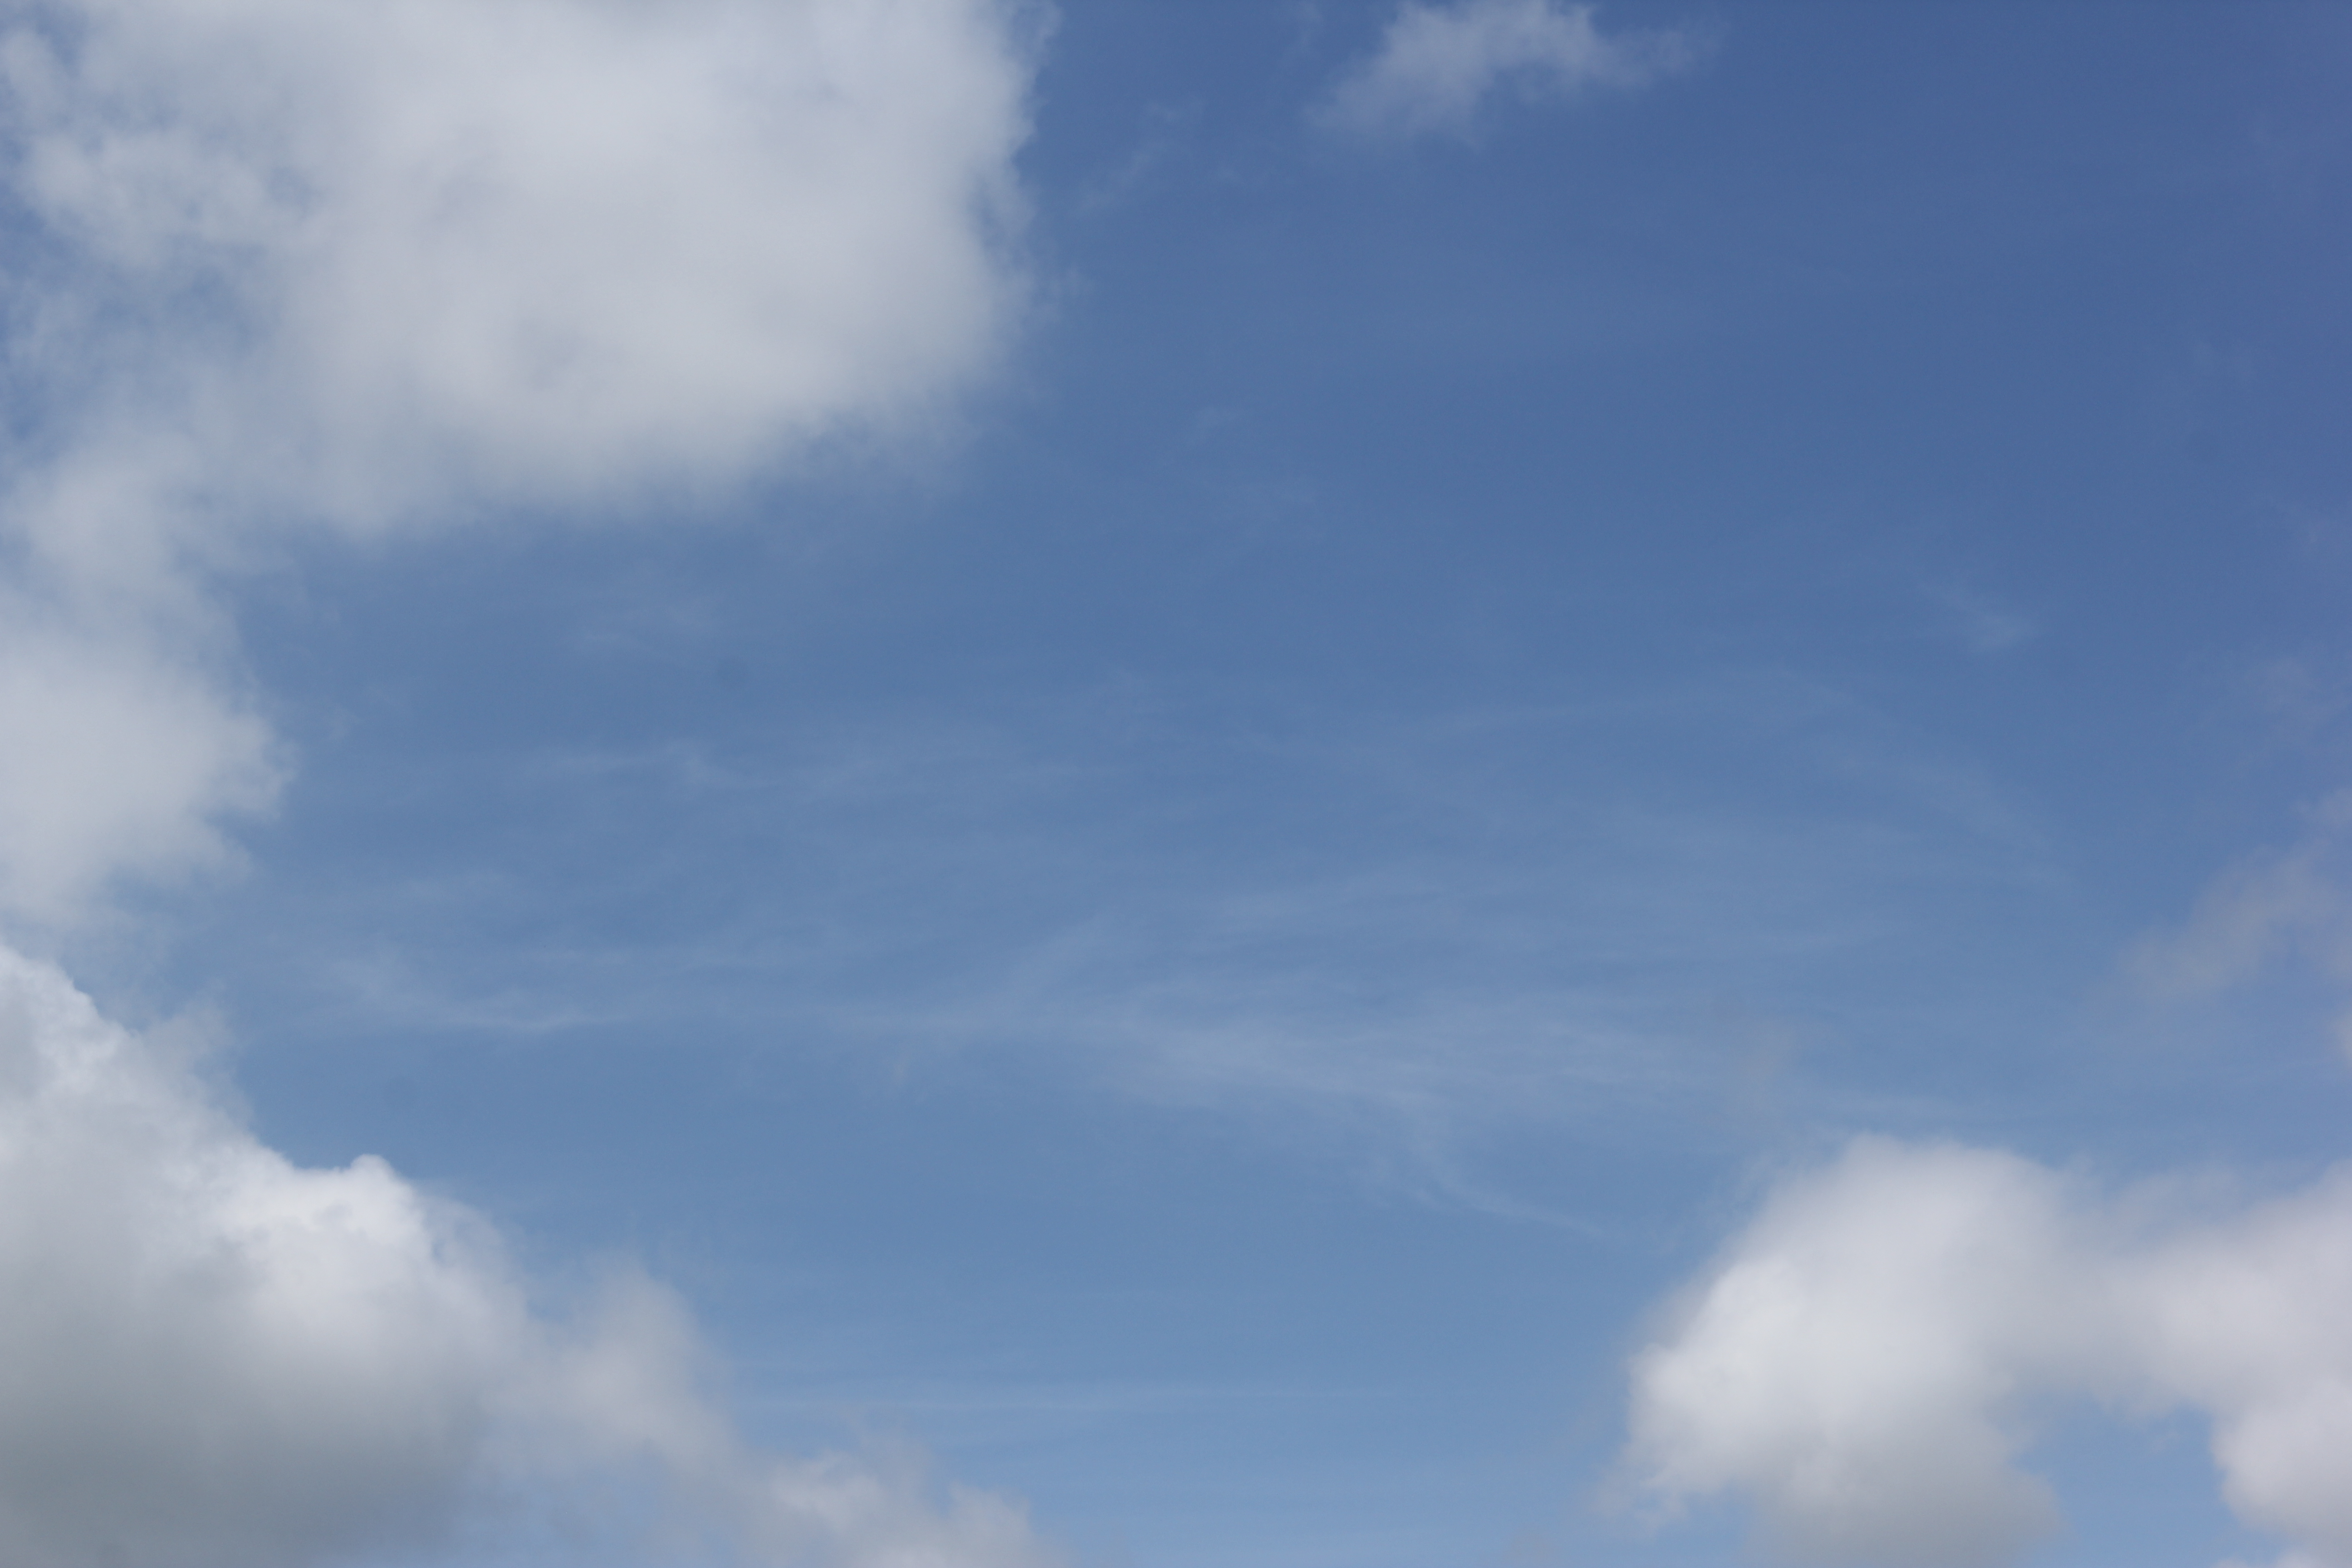
Cloud type: Cumulus